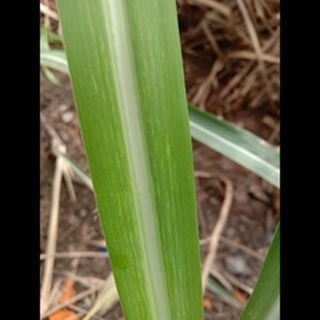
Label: sugarcane_mosaic